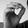
ASL letter: O